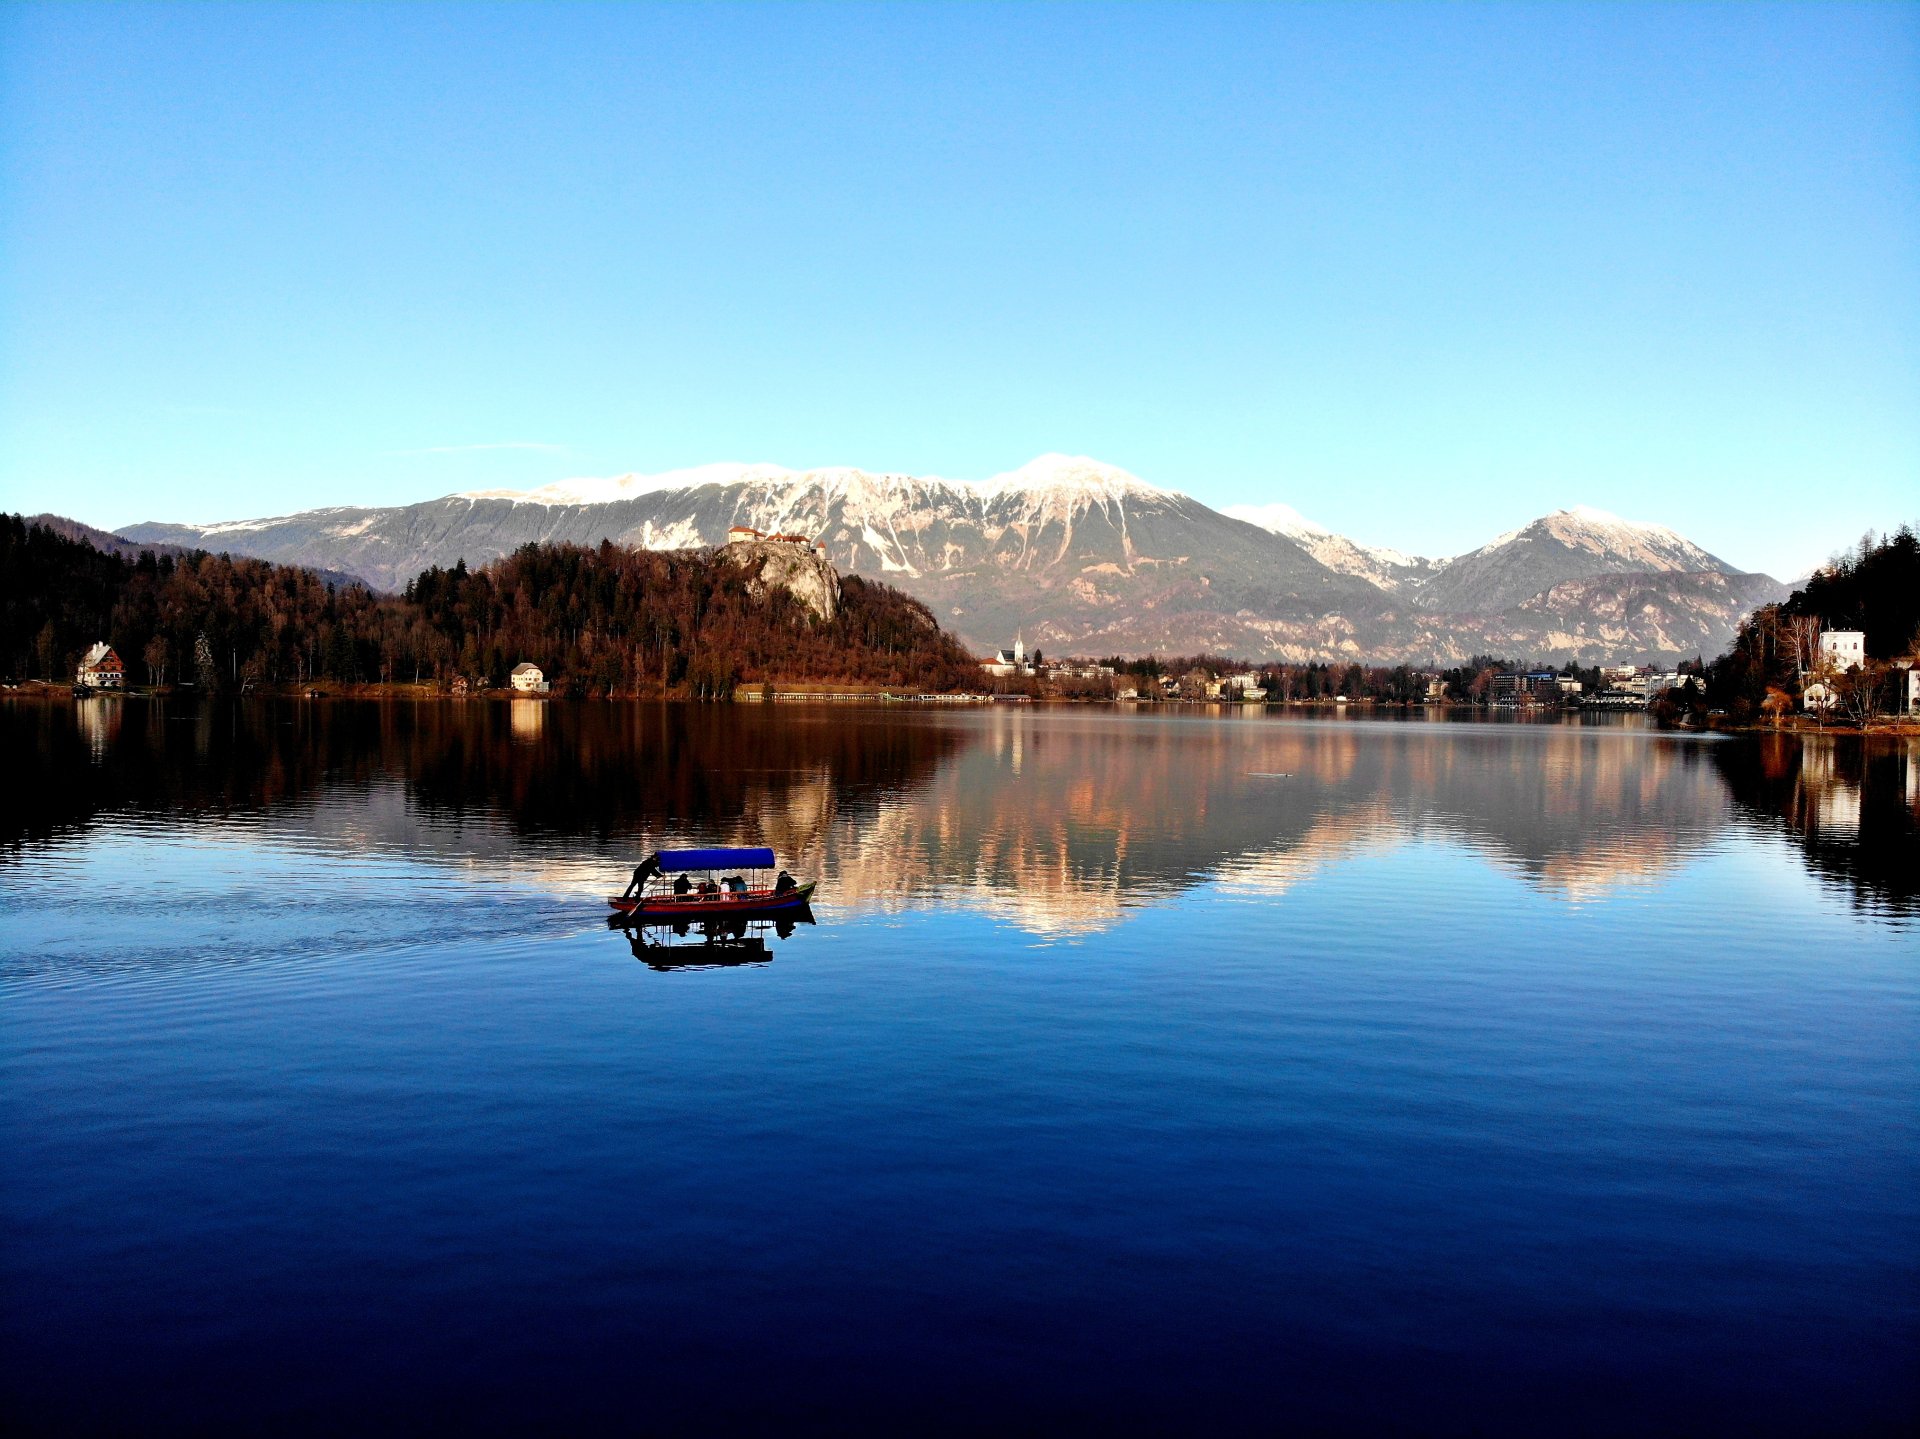
sea, body of water, reflection, lake, nature, sky, water, blue, lake district, mountain, loch, wilderness, highland, mountain range, river, tree, calm, winter, waterway, vehicle, alps, landscape, cloud, reservoir, tarn, horizon, fell, snow, tourism, bank, hill, fjord, vacation, national park, hill station, sound, boat, evening, water transportation, mount scenery, channel